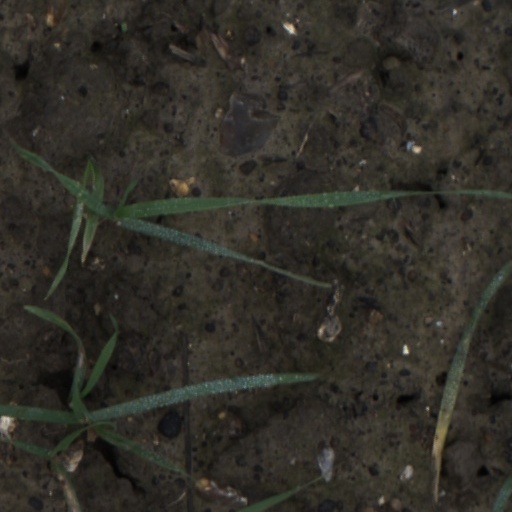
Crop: wheat